Geography of media and communication

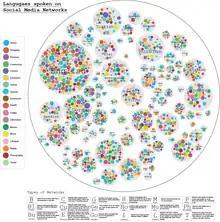
Languages spoken in various social media platforms, showing the global activity of social media.

Social media caused a new experience in geographical communication as it allowed instant contact with various people around the globe. Social media communication has been tracked through the United States, and on certain social media platforms there is the ability to track and log communication to and from all areas of the world. For example, the Twitter accounts of various geography departments have been used to show how interaction is divided within local, national, and global lines of communication, while also being able to analyze other aspects of the communication data. This is seen as when viewing common days of the week which are active or which months show heavy interaction between accounts. Analysis of larger cities throughout the world shows that social media has become a predominant force in communication for many communities. While there may be similar exposure to social media in wildly different areas across the world, evidence shows that the same type of social media communication is not equally effective in differing areas. Geographical locations with larger populations of higher education levels will interact and understand communication through social media more effectively than areas with lower education levels. While social media can be used to communicate information within and between communities throughout the world, it can also be an influence in public perception of rumors and risks. This study was conducted in 2015 when South Korea became panicked over a disease because of the rumors circling through social media about the disease and how it was negatively affecting people of the country. Based on the findings from this research, social media has a large influence on public perception throughout communities.